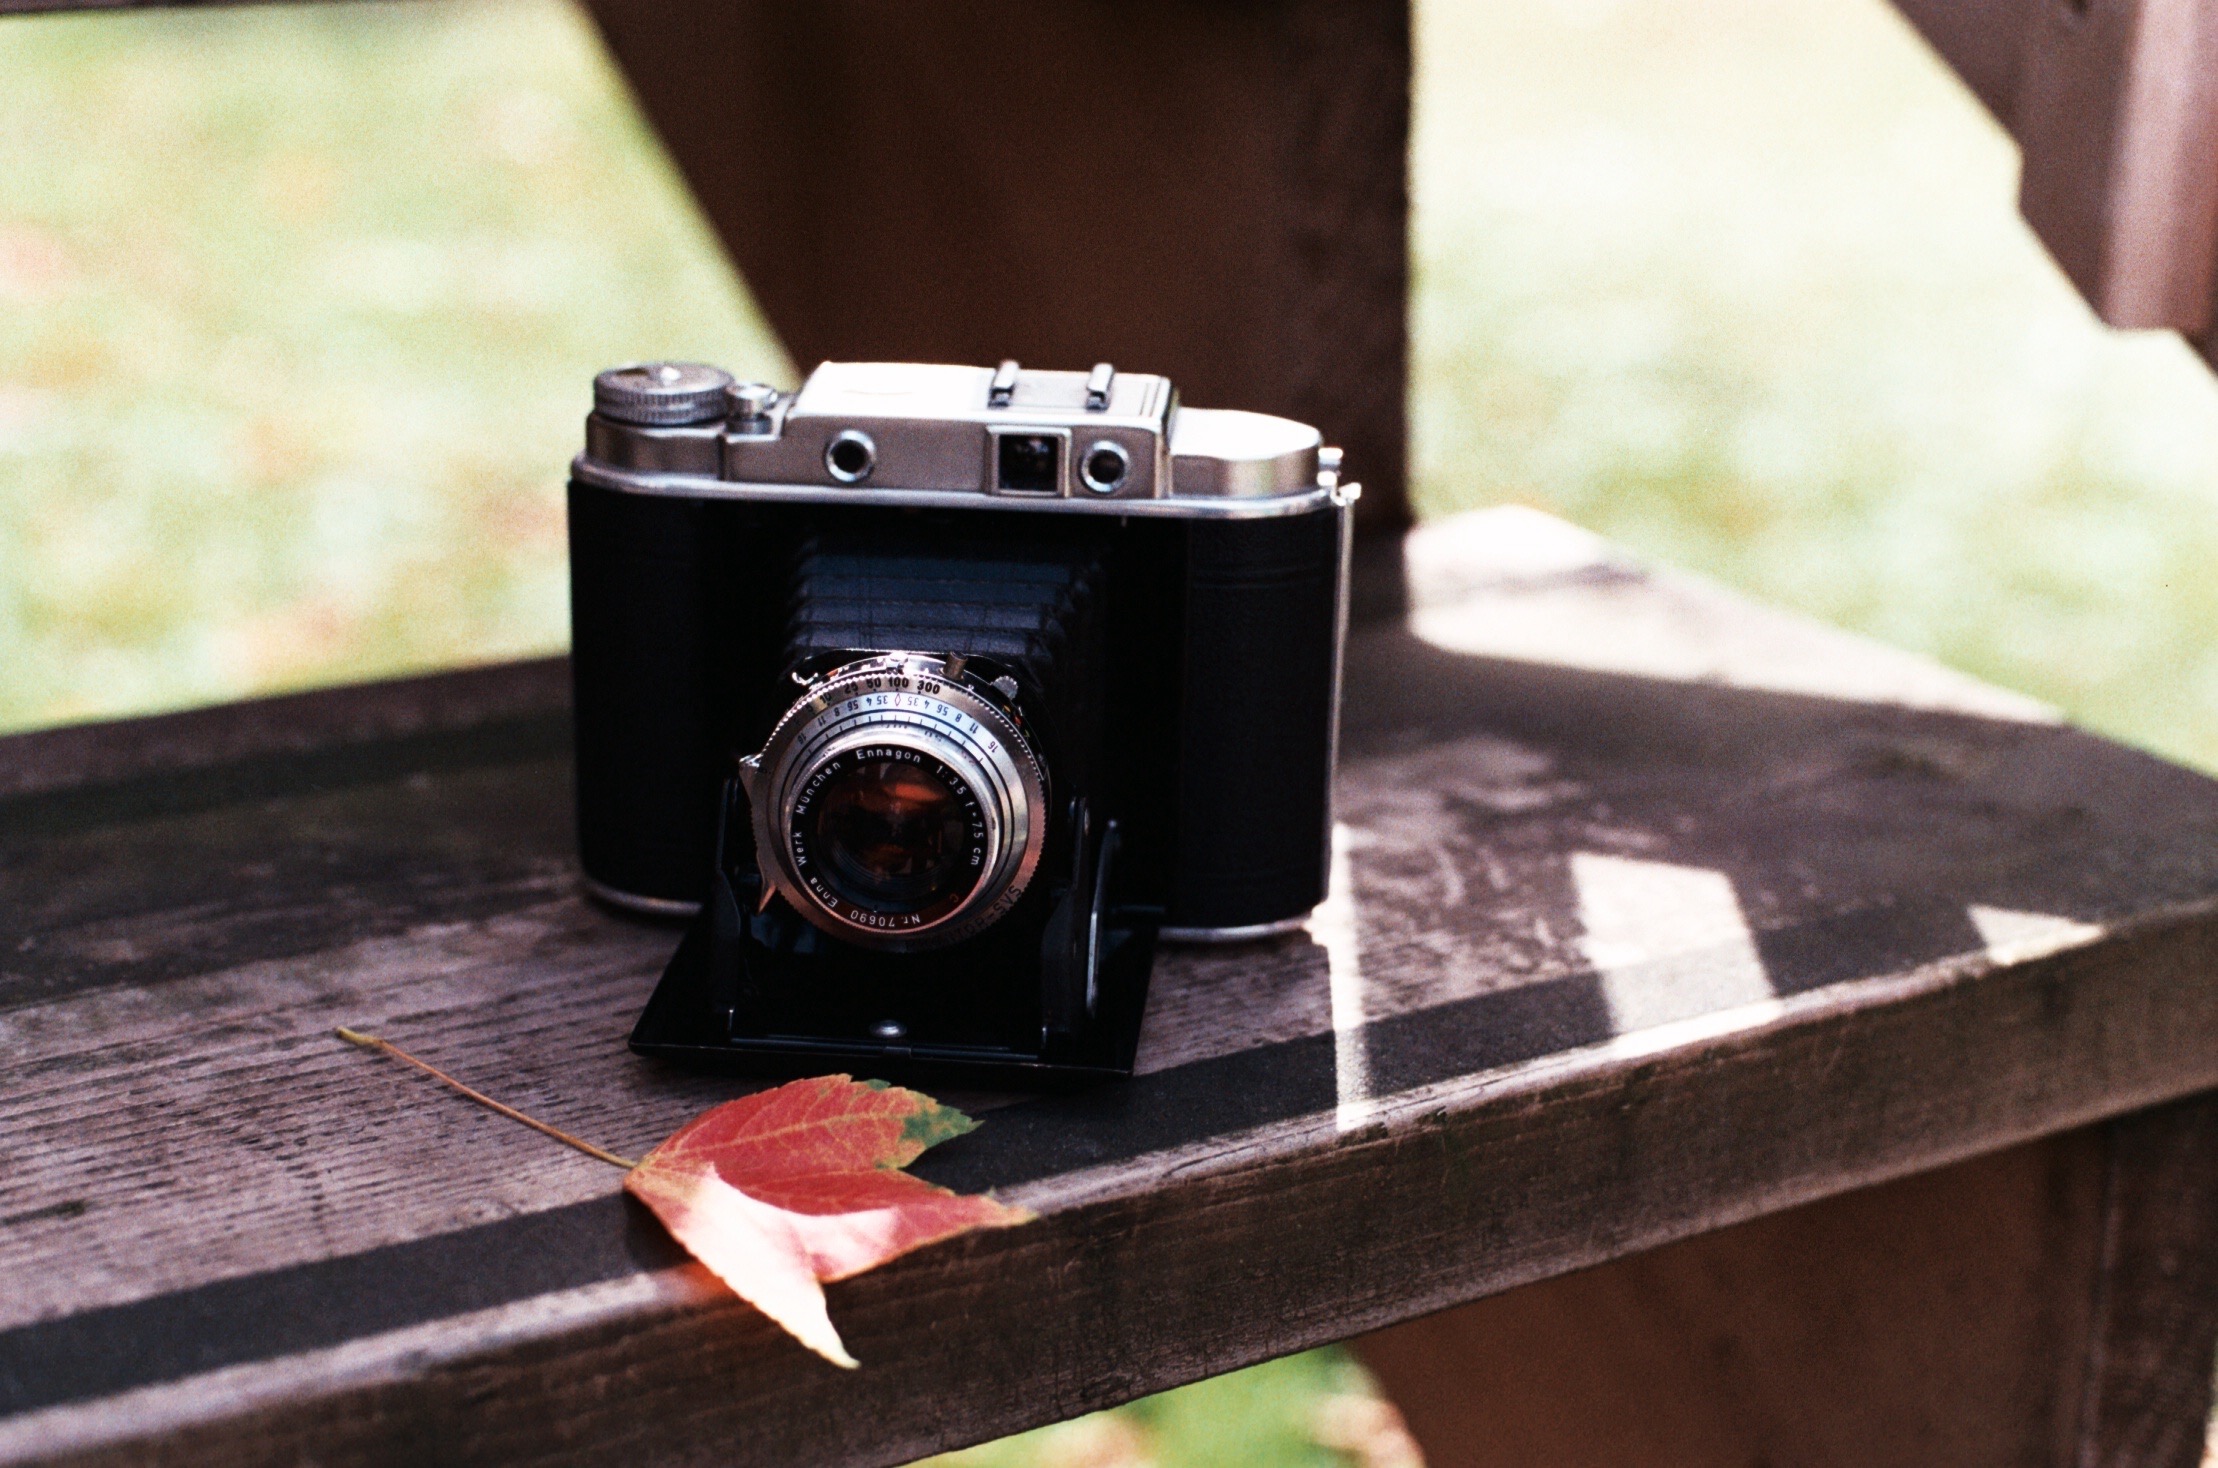
camera, fall, black, canonae1, fallcolours, mapleleaf, fujicolorc200, frankasolidaiie, otono, outono, single lens reflex camera, cameras optics